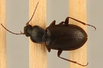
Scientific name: Calathus advena
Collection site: Niwot Ridge Mountain Research Station Site (NIWO), plot NIWO_007